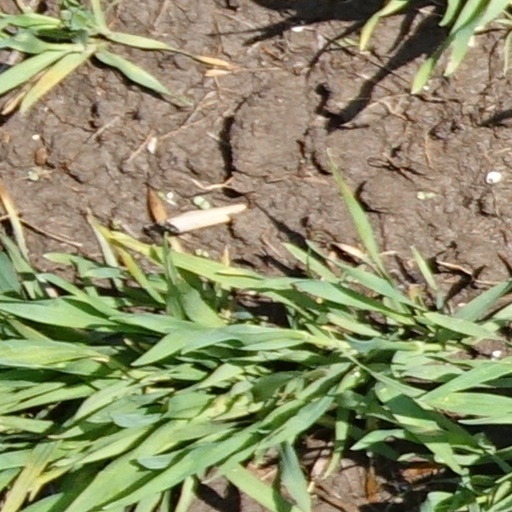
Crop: wheat